Communications Platoon

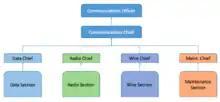
Organizational structure of the USMC Communications Platoon

Key objectives of the data section are to develop and prepare networks during field operations, maintain the network at the base, and provide helpdesk support. The data section is responsible for all computer related issues for the battalion, to include email, office support, servers, switches, routers, and printers. During preparation of field ops, the data section will configure routers and switches to create a LAN at the base of the field op. Additionally, the data section will prepare all laptops that will be used and the servers to support them (e.g. exchange servers, ESXi hosts, etc.).